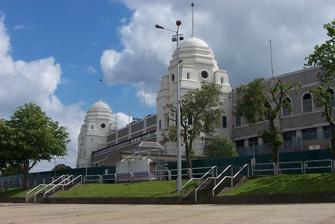
Building: Wembley Stadium (1923)
Country: United Kingdom
Year built: 1923
Former stadium in Wembley Park, London This article is about the original stadium. For the current stadium that was opened in its place in 2007, see Wembley Stadium . Wembley Stadium The Twin Towers of Wembley Stadium (2002) Former names Empire Stadium British Empire Exhibition Stadium Location Wembley , England Coordinates 51°33′20″N 0°16′47″W / 51.55556°N 0.27972°W / 51.55556; -0.27972 Owner Wembley Company Capacity 82,000 (original standing capacity was 125,000, and later 100,000 prior to being made all-seated in 1990) Record attendance 126,047 ( Bolton Wanderers vs West Ham United – 1923 FA Cup final ) Surface Grass and track Construction Broke ground 1922 ; 103 years ago ( 1922 ) Opened 28 April 1923 ; 101 years ago ( 1923-04-28 ) Renovated 1963 ; 62 years ago ( 1963 ) Closed 7 October 2000 ; 24 years ago ( 2000-10-07 ) Demolished 2002–2003 Rebuilt Replaced in 2007 by the new Wembley Stadium Construction cost £750,000 (£49.81 million in 2023) Architect Sir John William Simpson and Maxwell Ayrton Sir Owen Williams (engineer) Tenants England national football team (1923–2000) Wembley Lions speedway team (1946–1957, 1970–1971) Wales national rugby union team (1997–1999) Arsenal (UEFA matches, 1998–2000) London Monarchs (1991–1992) Leyton Orient FC (1930) Argonauts (1928–1930) Major sporting events hosted 1948 Summer Olympics 1963 European Cup final 1966 FIFA World Cup 1968 European Cup final 1971 European Cup final 1978 European Cup final 1992 European Cup final 1995 Rugby League World Cup UEFA Euro 1996 The former Wembley Stadium ( / ˈ w ɛ m b l i / ; originally known as the Empire Stadium ) was a football stadium in Wembley , London , best known for hosting important football matches. It stood on the same site now occupied by its successor and by its predecessor, Watkin's Tower . Wembley hosted the FA Cup final annually, the first in 1923 , which was the stadium's inaugural event, the League Cup final annually, five European Cup finals, the 1966 World Cup final , and the final of Euro 1996 . Brazilian footballer Pelé once said of the stadium: "Wembley is the cathedral of football. It is the capital of football and it is the heart of football", in recognition of its status as the world's most famous football stadium. The stadium also hosted many other sports events, including the 1948 Summer Olympics , rugby league's Challenge Cup final, and the 1992 and 1995 Rugby League World Cup finals . It was also the venue for numerous music events, including the 1985 Live Aid charity concert. In what was the first major WWF (now WWE ) pay-per-view to take place outside North America, it hosted the 1992 SummerSlam . History Postcard depicting the "British Empire Exhibition" in 1924 The stadium's first turf was cut by King George V and it was first opened to the public on 28 April 1923. Much of Humphry Repton 's original Wembley Park landscape was transformed in 1922–23 during preparations for the British Empire Exhibition of 1924–25. First known as the "British Empire Exhibition Stadium" or simply the "Empire Stadium", it was built by Sir Robert McAlpine for the British Empire Exhibition of 1924 (extended to 1925). The stadium cost £750,000 (equivalent to approximately £46 million in 2020) and was constructed on the site of a folly called Watkin's Tower . The architects were Sir John Simpson and Maxwell Ayrton and the head engineer Sir Owen Williams . The original intention was to demolish the stadium at the end of the Exhibition, but it was saved at the suggestion of Sir James Stevenson , a Scot who was chairman of the organising committee for the Empire Exhibition. The ground had been used for football as early as the 1880s. At the end of the exhibition, which proved to be a financial disappointment, the site at Wembley was considered by many to be a vast ' white elephant '. It was bought by a property speculator, James White , who planned to sell off the buildings for redevelopment, including the stadium which had been the centrepiece of the exhibition. Arthur Elvin , an ex- RFC officer who had worked in a tobacco kiosk at the exhibition and had previous experience working for a scrap metal firm, was employed by White to oversee the sale of the buildings and the clearance of the Wembley site. The stadium had gone into liquidation after it was pronounced "financially unviable". After nine months, having earned a good sum from selling various buildings on the site, Elvin agreed to buy the stadium from White for a total of £127,000 as a £12,000 downpayment and the balance plus interest payable over ten years. Aerial view of Wembley Stadium, 1991 Facing personal bankruptcy, White killed himself at his home, King Edward's Place , in 1927. This caused financial complications for Elvin, requiring him to raise money within two weeks to buy the stadium before it too was demolished.  He was able to finance this by forming the 'Wembley Stadium and Greyhound Racecourse Company'. He raised the money to buy the stadium at the original price he had agreed with White, then immediately sold it back to the company, leaving him with a healthy personal profit. Instead of cash, he received shares in the company, which gave him the largest individual stake in Wembley Stadium, and subsequently became chairman. The electric scoreboard and the all-encircling roof, made from aluminium and translucent glass, were added in 1963. In 1977 fences were erected around the pitch following the England vs Scotland match when Scotland fans invaded the pitch and vandalised the pitch and goalposts. These fences were taken down following the Hillsborough disaster in 1989. The Royal Box in April 1986. Trophy presentations took place here. The stadium's distinctive Twin Towers became its trademark and nickname. Also well known were the 39 steps needed to be climbed to reach the Royal box and collect a trophy (and winners'/losers' medals). In 1934, the Empire Pool was built nearby. The "Wembley Stadium Collection" is held by the National Football Museum . The stadium closed in October 2000 and demolition commenced in December 2002, completing in 2003 for redevelopment . The top of one of the twin towers was erected as a memorial in the park on the north side of Overton Close in the nearby Saint Raphael's Estate. The cities of Birmingham and Coventry launched bids to become the new home of England's football team following disputes and a political row regarding the new Wembley's construction. These bids were ultimately unsuccessful as the FA chose in 2002 to keep the national team at the new Wembley once completed. Football Wembley is best known for hosting football matches, having hosted the FA Cup Final annually as well as numerous England International fixtures. White Horse Final Main article: 1923 FA Cup final Billy the White Horse, saviour of the 1923 FA Cup final Crowds at the edges of the pitch The Empire Stadium was built in exactly 300 days at the cost of £750,000. Described as the world's greatest sporting arena, it was ready only four days before the "White Horse" final in 1923. The FA had not considered admission by ticket, grossly underestimating the number of fans who arrived at the 104 gates on match day. However, after this match, every event apart from the 1982 replay was ticketed. The first event held at the stadium was the 1923 FA Cup final on 28 April between Bolton Wanderers and West Ham United . This is known as the White Horse Final . Such was the eagerness to attend the final at the new national stadium that vast numbers of people crammed through the 104 turnstiles into the stadium, far exceeding its official 127,000 capacity. The crowds overflowed onto the pitch as there was no room on the terraces. Estimates of the number of fans in attendance range from 240,000 to well over 300,000. It was thought that the match would not be played because of the number of spectators inside the stadium that had spilled onto the pitch, until mounted police, including Police Constable George Scorey and his white horse, Billy , slowly pushed the crowds back to the sides of the field of play to allow the match to kick off just 45 minutes late. In honour of Billy, the footbridge outside the new Wembley Stadium has been named the White Horse Bridge . The official attendance is often quoted as 126,047. The match saw a 2–0 victory for Bolton Wanderers, with David Jack scoring the first ever goal at Wembley. Matthews Final Main article: 1953 FA Cup final The 1953 FA Cup final between Blackpool and Bolton Wanderers was dubbed the "Matthews final" after Blackpool's winger Stanley Matthews . At age 38, he was making his third and ultimately his final attempt at winning an FA Cup medal. In the previous six years, he failed to earn a winner's medal against Manchester United in 1948 and Newcastle United in 1951 . It featured a hat-trick by Blackpool's Stan Mortensen in his side's 4–3 win, with Matthews almost single-handedly turning the match around for Blackpool, who had trailed 3–1 to Bolton Wanderers before fighting back to win the match. It remained the only hat-trick ever scored in an FA Cup Final at the original Wembley. The FA Cup final was played there in April or May until 2000 (excluding the 1970 replay when Chelsea beat Leeds United at Old Trafford ). It was also the venue for finals of the FA Amateur Cup , League Cup (except for the early years when this was settled on a home and away basis) and in later years the Associate Members' Cup and the Football League promotion play-off finals (in the early years of play-offs they were home and away fixtures). The 1988 final of the Middlesex Charity Cup was also played there. International fixtures England v Scotland in 1981 Prior to the 1923 Wembley stadium, international football games had been played by England at various stadia. Most early internationals (including the first ever international football match (1870)) were played at The Oval , which opened in 1845 as the home ground of Surrey County Cricket Club and would in 1880 host the first Test match played in England. For the first 27 years, the only International England games played at Wembley were fixtures against Scotland, with other games played elsewhere until 1951. The first team other than Scotland to face England at the venue was Argentina. In 1956 and 1971, it was the venue of the home matches of the Great Britain national football team for the qualification matches to the Summer Olympic Games against Bulgaria . The Queen presents the Jules Rimet Trophy to England's team captain Bobby Moore after the 1966 World Cup final . In 1966, it was the leading venue of the FIFA World Cup . It hosted nine matches, including the final , where tournament hosts England won 4–2 after extra time against West Germany . Seven years later, Wembley was the venue for a specially arranged friendly between teams called "The Three" and "The Six" to celebrate the United Kingdom joining the European Economic Community . The match finished 2–0 to "The Three". In 1996, it was the principal venue of UEFA Euro 1996 , hosting all of England's matches, as well as the tournament's final, where Germany won the UEFA European Championship for a third time after defeating the Czech Republic 2–1 with the first international golden goal in football history. Germany had earlier defeated England on penalties in the semi-final after a 1–1 draw, with Gareth Southgate having his penalty saved against England in the shoot-out. England's final two competitive matches played at the stadium resulted in 0–1 defeats for England to Scotland and Germany respectively. The first defeat was in the play off for the Euro 2000 qualifiers in November 1999, but England still went through as they won the other leg 2–0 at Hampden Park . However, the final match at Wembley was the opening qualifier for the 2002 World Cup , and defeat prompted the resignation of England manager Kevin Keegan at the end of the match after 18 months in charge. 1966 World Cup Main article: 1966 FIFA World Cup Date Time ( BST ) Team #1 Score Team #2 Round Attendance 11 July 1966 19:30 England 0–0 Uruguay Group 1 87,148 13 July 1966 19:30 France 1–1 Mexico 69,237 16 July 1966 19:30 England 2–0 Mexico 92,570 19 July 1966 16:30 Mexico 0–0 Uruguay 61,112 20 July 1966 19:30 England 2–0 France 98,370 23 July 1966 15:00 England 1–0 Argentina Quarter-finals 90,584 25 July 1966 19:30 England 2–1 Portugal Semi-finals 94,493 28 July 1966 19:30 Portugal 2–1 Soviet Union 3rd place match 87,696 30 July 1966 15:00 England 4–2 ( a.e.t. ) West Germany Final 96,924 Euro 1996 Main article: UEFA Euro 1996 Date Time ( BST ) Team #1 Score Team #2 Round Attendance 8 June 1996 15:00 England 1–1 Switzerland Group A 76,567 15 June 1996 15:00 Scotland 0–2 England 76,864 18 June 1996 19:30 Netherlands 1–4 England 76,798 22 June 1996 15:00 Spain 0–0 ( a.e.t. ) (2–4 pen. ) England Quarter-finals 75,440 26 June 1996 19:30 Germany 1–1 ( a.e.t. ) (6–5 pen. ) England Semi-finals 75,862 30 June 1996 19:00 Czech Republic 1–2 ( a.e.t. ) Germany Final 73,611 Club football Tranmere Rovers defeated Bristol Rovers in the 1990 Associate Members' Cup final In all, the stadium hosted five European Cup finals, a record for the continent's top football tournament until the inauguration of the new Wembley Stadium in 2007. The first two were 1963 final between Milan and Benfica , and the 1968 final between Manchester United and Benfica. In 1971 , it again hosted the final, between Ajax and Panathinaikos , and once more in 1978 , this time between Liverpool and Club Brugge , another in 1992 , when Barcelona played Sampdoria . Wembley has also hosted two European Cup Winners' Cup finals : in 1965 , when West Ham United defeated 1860 Munich , and in 1993 , when Parma defeated Royal Antwerp . It was also the venue for Arsenal 's home Champions League matches in 1998–99 and 1999–2000 . It has hosted clubs' home matches on two other occasions; in 1930, when Leyton Orient played two home Third Division South matches while their Lea Bridge Stadium was undergoing urgent remedial works; and in 1930–31 for eight matches by non-League Ealing A.F.C. It was also to be the home of the amateur club which made several applications to join the Football League , the Argonauts . In March 1998, Arsenal made a bid to purchase Wembley in the hope of gaining a larger stadium to replace their Highbury ground , which had a capacity of less than 40,000 and was unsuitable for expansion. However, the bid was later abandoned in favour of building the 60,000 capacity Emirates Stadium , which was opened in 2006. Last matches On 20 May 2000, the last FA Cup final to be played at the old Wembley saw Chelsea defeat Aston Villa with the only goal scored by Roberto Di Matteo . The final competitive club match there was the 2000 First Division play-off final on 29 May, between Ipswich Town and Barnsley , a 4–2 win resulting in promotion to the Premier League for Ipswich. The last club match of all was the 2000 Charity Shield , in which Chelsea defeated Manchester United 2–0. The last international match was on 7 October, in Kevin Keegan's last game as England manager . England were defeated 0–1 by Germany, with Dietmar Hamann scoring the last goal at the original Wembley. On that day, Tony Adams made his 60th Wembley appearance, a record for any player. Adams also claimed England's final goal at the stadium, having scored in the previous home fixture against Ukraine on 31 May. Other sports Rugby league A marching band entertains the incoming crowd prior to the 1956 Rugby League Cup Final In the sport of rugby league , the RFL held its Challenge Cup Final at Wembley from 1929 onwards. The stadium was also regularly used by the sport for major international matches, such as Great Britain versus Australia . In 1949 the France national rugby league team became the first France national team of any sport to win at Wembley. The largest crowd for a Challenge Cup Final at Wembley was set in 1985 when Wigan beat Hull F.C. 28–24 in front of 99,801 spectators, which as of 2017 remains the second highest rugby league attendance in England behind only the 1954 Challenge Cup Final replay at Bradford 's Odsal Stadium when a then world record attendance of 102,575 saw Warrington defeat Halifax 8–4 (the original 1954 cup final at Wembley, drawn 4–4, was played in front of 81,841 fans). The stadium set the international record crowd for a rugby league game when 73,631 turned out for the 1992 Rugby League World Cup final between Great Britain and Australia (since beaten by the 74,468 attendance for the 2013 RLWC Final at Old Trafford ). The Mal Meninga -led Australian team won the game 10–6 on the back of a Steve Renouf try in the north-east corner and Meninga's goal kicking. The 1995 World Cup Final between England and Australia was also played at Wembley with 66,540 spectators watching Australia win 16–8. The final of the 1999 Challenge Cup was the last to be played at the stadium and was attended by 73,242 fans, with the annual fixture moving to other grounds ( Murrayfield Stadium , Millennium Stadium and Twickenham ) before returning to the new Wembley upon its completion in 2007. Internationals Date Winner Score Runners-up Attendance Competition Notes 18 January 1930 Australia 26–10 Wales 20,000 1929–30 Kangaroo tour 30 December 1933 Australia 51–19 Wales 10,000 1933–34 Kangaroo tour 12 March 1949 France 12–5 England 15,000 1948–49 European Rugby League Championship First France national team (any sport) to win at Wembley 16 October 1963 Australia 22–16 Great Britain 13,946 1963 Kangaroo tour 3 November 1973 Great Britain 21–12 Australia 9,874 1973 Kangaroo tour 27 October 1990 Great Britain 19–12 Australia 54,569 1990 Kangaroo tour 24 October 1992 Australia 10–6 Great Britain 73,631 1992 Rugby League World Cup final New international rugby league attendance record 16 October 1993 Great Britain 17–0 New Zealand 36,131 1993 Kiwi tour 22 October 1994 Great Britain 8–4 Australia 57,034 1994 Kangaroo tour 7 October 1995 England 20–16 Australia 41,271 1995 Rugby League World Cup ( Group A ) 28 October 1995 Australia 16–8 England 66,540 1995 Rugby League World Cup final 1 November 1997 Australia ( SL ) 38–14 Great Britain 41,135 1997 Super League Test series 1948 Summer Olympics Main article: 1948 Summer Olympics Wembley was the main venue for the 1948 Summer Olympics , with Fanny Blankers-Koen and Emil Zátopek among the notable winners in athletics . The Stadium also hosted the semifinals and finals of the Olympic hockey and football tournaments, the Prix des Nations event in the equestrian competition, and a demonstration match of lacrosse. Speedway Main articles: Wembley Lions (speedway) and Speedway World Championship Motorcycle speedway first took place at Wembley in 1929, and operated until the outbreak of World War II in 1939, a few days before the 1939 World Championship Final was due to be held, but it was cancelled as a result of the war. The Wembley Lions returned in 1946 and operated in the top flight until the end of the 1956 season winning a number of League titles. A short lived revival saw the Lions in the British League in the 1970 and 1971 seasons . Lionel Van Praag ( 1936 ), Tommy Price ( 1949 ), and Freddie Williams ( 1950 and 1953 ), all won World Championships whilst riding for Wembley. The ashes for the speedway track were supplied by Richard Biffa Ltd whose operating base at the time was in Wembley Hill Road. Richard Biffa later became Biffa Waste Services. The Lions were formed by the Wembley Stadium chairman Sir Arthur Elvin . Between 1936 and 1960 Wembley hosted all of the first 15 finals of the Speedway World Championship . It hosted another nine World Finals before the last one at Wembley took place in 1981 in front of 92,500 fans, just shy of the venue's record speedway attendance of 95,000 set at the 1938 World Final . Riders who won the World Championship at Wembley include; inaugural champion Lionel Van Praag (Australia), Jack Milne (United States), Bluey Wilkinson (Australia), Tommy Price (England), Freddie Williams (Wales), Jack Young (Australia – the first two-time winner, first back-to-back winner and the first second division rider to win the title), Ronnie Moore (New Zealand), Ove Fundin (Sweden), Barry Briggs (New Zealand), Peter Craven (England), Björn Knutson (Sweden), Ole Olsen (Denmark), Bruce Penhall (United States – the winner of the 1981 World Final), and legendary New Zealand rider Ivan Mauger . With four wins, Sweden's Ove Fundin won the most World Championships at Wembley, winning in 1956 , 1960 , 1963 and 1967 . Wembley also hosted the Final of the Speedway World Team Cup in 1968 , 1970 and 1973 won by Great Britain (1968 and 1973) and Sweden (1970). The speedway track at Wembley Stadium was 345 metres (377 yards) in length and was notoriously difficult to ride for those not used to it. Despite regularly being used for World Championship and other British championship meetings, Wembley long had a reputation as a track that was difficult to pass on which often led to processional racing. Among those who never performed well there despite their credentials include 1973 World Champion Jerzy Szczakiel (who won his title at home in Poland and two weeks later under difficult circumstances failed to score in the World Team Cup Final at Wembley), while others such as Ivan Mauger and Ole Olsen often seemed to find their best form at the stadium. The track itself was located inside of the greyhound racing track, but intersected the stadium's playing field at the corners. The pits were located in the tunnel at the eastern end of the stadium. The track record at Wembley will forever be held by Denmark's World Champion of 1984 , 1985 & 1988 Erik Gundersen . In Heat 6 of the 1981 World Final, Gundersen set the 4-lap record (clutch start) of 66.8 seconds. As this was the last time the stadium was used for speedway racing, it remains the track record. Stock car racing Two meetings were held at Wembley in 1974 promoted by Trevor Redmond . The first meeting held featured BriSCA Formula 1 Stock Cars and National Hot Rods . The second meeting featured the BriSCA Formula 2 Stock Cars World Final with F1s in support. Before the first meeting the Wembley groundsman threatened to resign over possible damage to the hallowed turf. The pitch was surrounded by wooden beams and little damage was caused. Rugby union Though the venue was not traditionally a regular host of rugby union matches, England played a friendly against Canada on 17 October 1992, as their regular home stadium at Twickenham was undergoing redevelopment. Wales played their Five Nations and autumn international home matches at Wembley (as Twickenham Stadium would not accommodate them) while Cardiff Arms Park was being rebuilt as the Millennium Stadium in the late 1990s (a deal reciprocated for FA Cups during the construction of the new Wembley Stadium). In total there were seven internationals. Date Competition Home team Away team Attendance 17 October 1992 1992 Autumn International Series England 26 Canada 13 29 November 1997 1997 Autumn International Series Wales 7 New Zealand 42 76,000 5 April 1998 1998 Five Nations Championship 0 France 51 75,000 7 March 1998 19 Scotland 13 72,000 14 November 1998 1998 Autumn International Series 20 South Africa 28 55,000 20 February 1999 1999 Five Nations Championship 23 Ireland 29 76,000 11 April 1999 32 England 31 76,000 Greyhound racing Main article: Wembley Greyhounds Wembley was a regular venue for greyhound racing . It was the first sport Sir Arthur Elvin introduced to the stadium. The opening meeting was in 1927. The greyhound racing provided the stadium with its main source of regular income, especially in the early decades, and continued to attract crowds of several thousand up until the early 1960s. The stadium staged its last greyhound race meeting in December 1998 with the owners, the Greyhound Racing Association , citing economic reasons and the lack of plans for a greyhound track in the stadium's redevelopment. Two of the biggest events in the greyhound racing calendar were the St Leger and Trafalgar Cup . Both were originally held at Wembley, the St Leger from 1928 until 1998 after which it moved to Wimbledon Stadium and the Trafalgar Cup from 1929 until 1998 after which it moved to Oxford Stadium . In 1931 the famous greyhound Mick the Miller won the St Leger. Wembley's owners' refusal to cancel the regular greyhound racing meant that the match between Uruguay and France in the 1966 FIFA World Cup was played at White City . American football The National Football League (NFL) held nine preseason American football games at Wembley between 1983 and 1993. The Minnesota Vikings and the St. Louis Cardinals played the first game on 6 August 1983. The Detroit Lions and the Dallas Cowboys played the last game on 8 August 1993. The United States Football League also played an exhibition game there on 21 July 1984 between the Philadelphia Stars and Tampa Bay Bandits . The London Monarchs of the World League of American Football played at the venue in 1991 and 1992. Wembley hosted World Bowl '91 , the inaugural World Bowl , where the Monarchs defeated the Barcelona Dragons 21–0. Gaelic football From 1958 until the mid-1970s, hurling and gaelic football tournaments known as the "Wembley Tournaments" were held at Wembley Stadium to bring the Irish sports to expatriates in Britain at the time. Several Gaelic football games were played in Wembley Stadium, most of them exhibition matches, most notably Kerry and Down in 1961. Horse of the year show In April 1970 this show jumping event was held at Wembley Stadium. This left the grass turf in poor condition for the FA Cup Final a week later. Other events The stadium also staged women's field hockey matches in which England appeared in their annual match between 1951 and 1969 and then from 1971 to 1991. The best-attended field hockey match of all time took place at the Wembley Stadium on 11 March 1978, when 65,165 people showed up for a game between England and the United States. On 18 June 1963, Wembley hosted a heavyweight boxing match between London native boxer Henry Cooper and American rising star Muhammad Ali in front of 35,000 spectators. On 26 May 1975, in front of 90,000 people, Evel Knievel crashed while trying to land a jump over 13 single decker city buses, an accident which resulted in his initial retirement from his daredevil life. In 1992, the World Wrestling Federation (now known as WWE) drew a sellout of 80,355 when SummerSlam was hosted at Wembley Stadium. In the main event, English wrestler Davey Boy Smith won the Intercontinental Championship from Bret Hart . As of April 2023, WWE considers this to be their seventh largest live gate in history behind only WrestleMania 32 (2016), which drew a reported 101,763, WrestleMania III (1987), which drew a reported 93,173, WrestleMania 35 , which drew 82,265, WrestleMania 39 (2023) Night 2 and Night 1, which drew 81,395 and 80,497, respectively, and WrestleMania 29 (2013), which drew 80,676 fans. Music The stadium became a musical venue in August 1972 with The London Rock and Roll Show , an all star concert. It later played host to a number of concerts and events, most notably the British leg of Live Aid , which featured such acts as David Bowie , Queen , Paul McCartney , Elton John , Status Quo , the Who , Dire Straits and U2 , held at the stadium on 13 July 1985. Phil Collins performed at Wembley , then boarded a helicopter to London Heathrow Airport and took a British Airways Concorde to Philadelphia , Pennsylvania , to perform at the American segment of Live Aid at JFK Stadium on the same day. Other charity concerts which took place in the stadium were the Human Rights Now! concert, The Nelson Mandela 70th Birthday Tribute Concert , Nelson Mandela: An International Tribute for a Free South Africa Concert , The Freddie Mercury Tribute Concert for AIDS Awareness and the NetAid charity concert. Acts who played at Wembley Stadium include: Michael Jackson performed 15 times at this location, the most by any artist in the history of Wembley stadium.  During Michael Jackson's Bad World Tour in 1988, he was given a special award by Wembley Stadium Officials for breaking a Guinness World Record with a combined total of 504,000 people attending the seven sold-out Wembley shows. The concert on 16 July 1988 was attended by Diana, Princess of Wales and Prince Charles (now King Charles III), and a DVD of this concert ( Live at Wembley July 16, 1988 ) was released on 18 September 2012. Crosby, Stills, Nash and Young played 14 September 1974. Guests included Joni Mitchell , The Band , Jesse Colin Young . Elton John performed seven times, including 1975, 1984, 1992 with Eric Clapton and 1998 with Billy Joel . He headlined The Summer of 84 concert, part of his European Express Tour , along with bands such as Big Country , Nik Kershaw , Kool and The Gang and Wang Chung . The show was recorded for a Showtime concert special. The Who played on 18 August 1979: "The Who And Friends Roar In". This was the band's first major concert after the death of drummer Keith Moon the previous year following a series of smaller warm-ups. Simon and Garfunkel performed there on 19 June 1982. The Rolling Stones performed there in 1982, 1990, 1995 and 1999. Bruce Springsteen and the E Street Band played three times on the 1984–85 Born in the U.S.A. Tour , and twice in 1988, once during the Tunnel of Love Express Tour and the second time as a part of Human Rights Now! . The Tunnel of Love Express Tour date is the biggest crowd for a concert at Wembley: 80,000 people. Springsteen was supposed to play two shows at Wembley but a scheduled Mike Tyson Boxing fight made that impossible as Wembley only took a certain amount of dates a year for football, concerts and sports. He also performed once in 2013 and once in 2016 at Wembley Stadium. U2 performed 9 times between 1985 and 1997 including four nights on the 4th (European) leg of their " Zooropa " tour on 11–12 and 20–21 August 1993. Wham! played their last concert titled The Final on 28 June 1986. Rod Stewart performed there in 1986, 1991 and 1995 Queen performed two nights on 11 and 12 July 1986, on The Magic Tour , with the concert on 12 July recorded for a live album with edited video released on VHS as Queen at Wembley and full version released on DVD as Queen: Live at Wembley Stadium . On 20 April 1992, The Freddie Mercury Tribute Concert took place at Wembley, a concert which featured the surviving members of Queen and various guests. David Bowie performed two nights on 19 and 20 June 1987, on his Glass Spider Tour . Genesis played four consecutive sold-out concerts on 1, 2, 3, and 4 July 1987, on the Invisible Touch Tour with a total attendance of more than 300,000. These were the last four shows for the band's major, sell-out world-tour in 1986–1987. The concert of 4 July 1987 had Prince Charles and his wife Diana in attendance. The shows were filmed and later released on DVD as Genesis Live at Wembley Stadium . Madonna had eight shows on 18, 19, 20 August 1987, 20, 21, 22 July 1990 and 25 and 26 September 1993. Pink Floyd performed two shows in August 1988, on the A Momentary Lapse of Reason Tour . World War II searchlights were used outside the stadium for dramatic effect for approaching fans. Cliff Richard played on 16 and 17 June 1989 in front of 144,000 people. The concerts were recorded and was released as From a Distance: The Event album and VHS/DVD. Guests included The Shadows , Aswad , Kalin Twins , The Searchers , Gerry and the Pacemakers , The Dallas Boys , The Vernons Girls , Stock Aitken Waterman , Tony Meehan and Jet Harris . Bros performed there on 19 August 1989, during their Bros in 2 Summer concert. Simple Minds played on 26 August 1989 as part of their Street Fighting Years tour. INXS had a concert on 13 July 1991 that was recorded and released as a VHS/DVD with the name Live Baby Live ). Guns N' Roses performed there on 31 August 1991, and 13 June 1992, as part of their Use Your Illusion Tour . On the 13 June 1992 concert, Brian May was the special guest. Simply Red performed there on 11 and 12 July 1992. Prince performed there on 31 July 1993. Jean-Michel Jarre performed there on 28 August 1993. Bon Jovi played three consecutive nights in June 1995, which were filmed for Live from London . They also played on 19 and 20 August 2000, and were the last musical act to play at the old Wembley before it was closed. Tina Turner (4 sold-out concerts at Wembley Stadium, two in July 1996 and two in July 2000. Recorded during her Twenty Four Seven Tour for the One Last Time Live in Concert DVD in the year 2000). Eagles did 2 nights in 1996 as part of their Hell Freezes Over Tour. Bryan Adams in July 1996, in front of a crowd of over 70,000 people, performed his second sold out at the UK venue, the first on 18 July 1992, and is considered to be his most popular concert; the concert was broadcast on radio stations in 25 countries. From the evening of 27 July, the Wembley 1996 video was obtained. Delirious? and Noel Richards performed there on 28 June 1997. The Spice Girls had shows on 19 and 20 September 1998 to a crowd of 110,000; one was recorded and released as a VHS/DVD. The Bee Gees did the "One Night Only" Tour on 5 September 1998 to a crowd in excess of 56,000. Aerosmith with support from Lenny Kravitz were the guests at the Twin Towers Ball on 26 June 1999. Celine Dion performed twice, including 11 & 12 July 1999 as part of her Let's Talk About Love World Tour , performing to 80,000 people each night. Oasis performed twice, 21 and 22 July 2000, recorded their video and album Familiar to Millions at Wembley and they were the last UK band to headline at the old Wembley. In popular culture Literature Cecil Freeman Gregg's crime novel Tragedy at Wembley (Methuen, 1936) sees his detective character Inspector Cuthbert Higgins investigate a murder at the stadium. Cinema The 1948 Olympic Marathon and the 1923 Stadium feature in the South Korean war film My Way (2011), though the marathon is clearly filmed in Riga, rather than London, and the stadium standing in for Wembley has an anachronistic electronic scoreboard. The stadium also features in the 2001 mockumentary film Mike Bassett: England Manager . In the 2018 Queen biopic Bohemian Rhapsody the stadium was digitally recreated for the Live Aid scene. Television John Betjeman is shown standing in the Stadium in his 1973 BBC film Metroland , though, as John Bale has pointed out in Anti-Sport Sentiments in Literature: Batting for the Opposition (Routledge, 2007), he shows no real interest in Wembley's sporting connections, either here or elsewhere. In Nigel Kneale 's 1979 Quatermass , in which ancient stone circles turn out to be locations designed by aliens to harvest young humans, the Stadium is said to have been built on the site of a stone circle ("the Sacred Turf they call it", says Professor Quatermass , "I wonder what's underneath?") Urban myth There is a persistent myth that a small locomotive met with a mishap when Watkin's Folly was being demolished, or the Empire Stadium built, and was buried under what became the "sacred turf" (though in some versions it is a carriage filled with rubble). When the stadium was rebuilt no locomotive or carriage (or stone circle...) was found, though the foundations of Watkin 's tower were. References